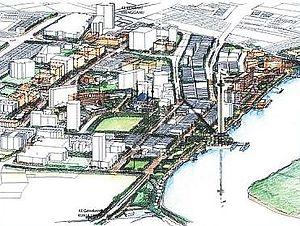
Kuantan est la capitale de l'État du Pahang, en Malaisie péninsulaire. La ville est située à proximité de l'embouchure de la rivière Kuantan, au bord de Mer de Chine. La ville est placée à mi-chemin entre Singapour et Kota Bharu. La population est estimée à 568 000 habitants. La population est à 57 % d'origine malaise, à 32 % chinoise, à 10 % indienne.